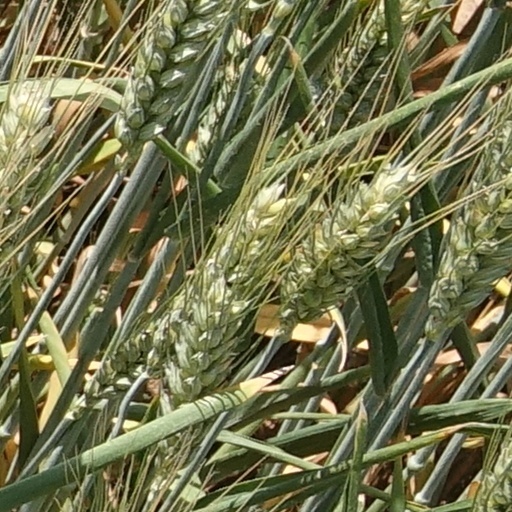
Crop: wheat